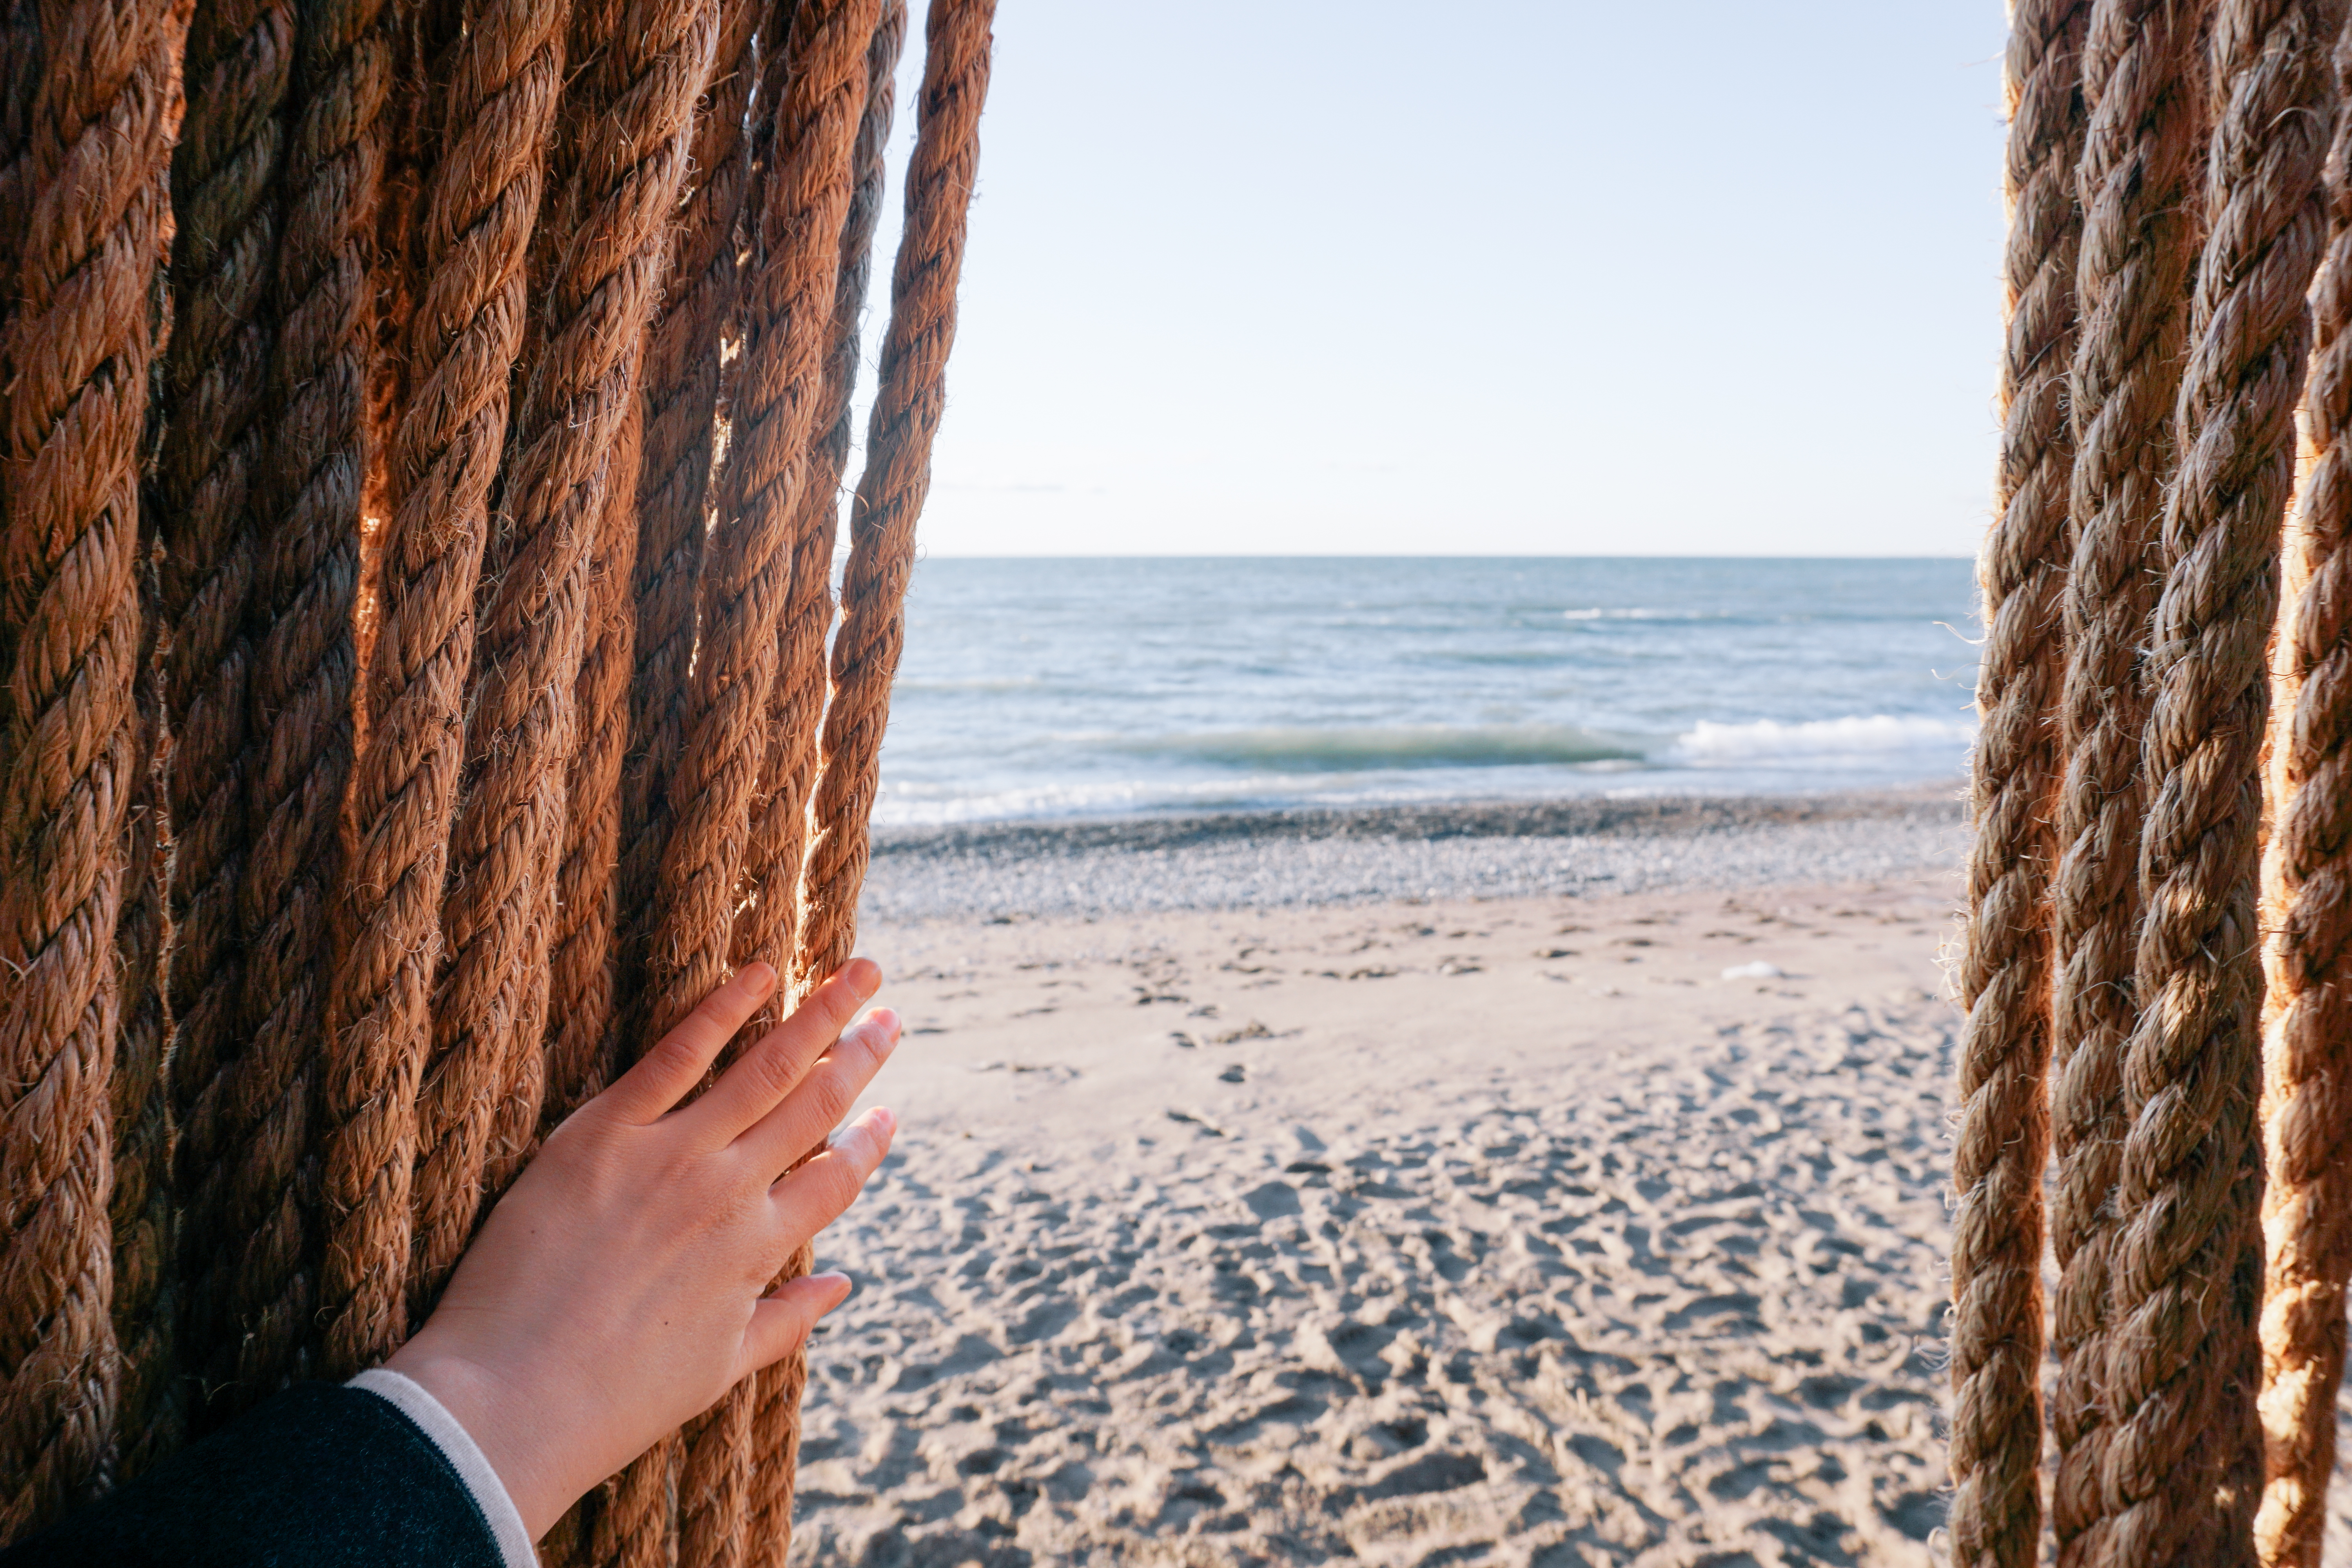
hand, beach, sea, coast, water, sand, rock, ocean, wood, sunlight, vacation, seascape, seashore, material, ropes